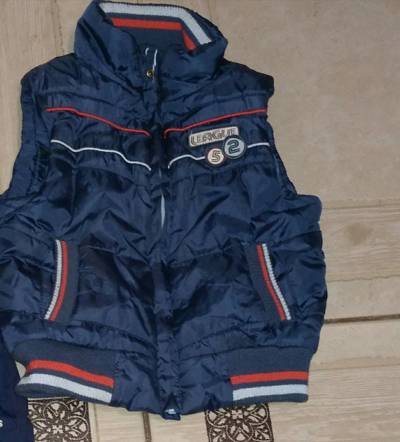
Waste category: clothes